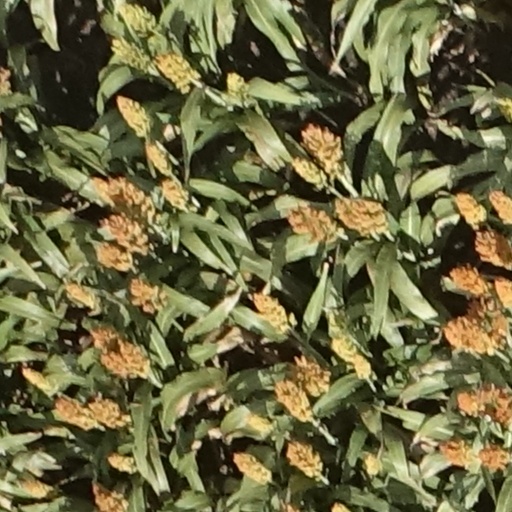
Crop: sorghum